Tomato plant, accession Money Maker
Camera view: horizontal (90 deg, fisheye); turntable rotation: 30 degrees
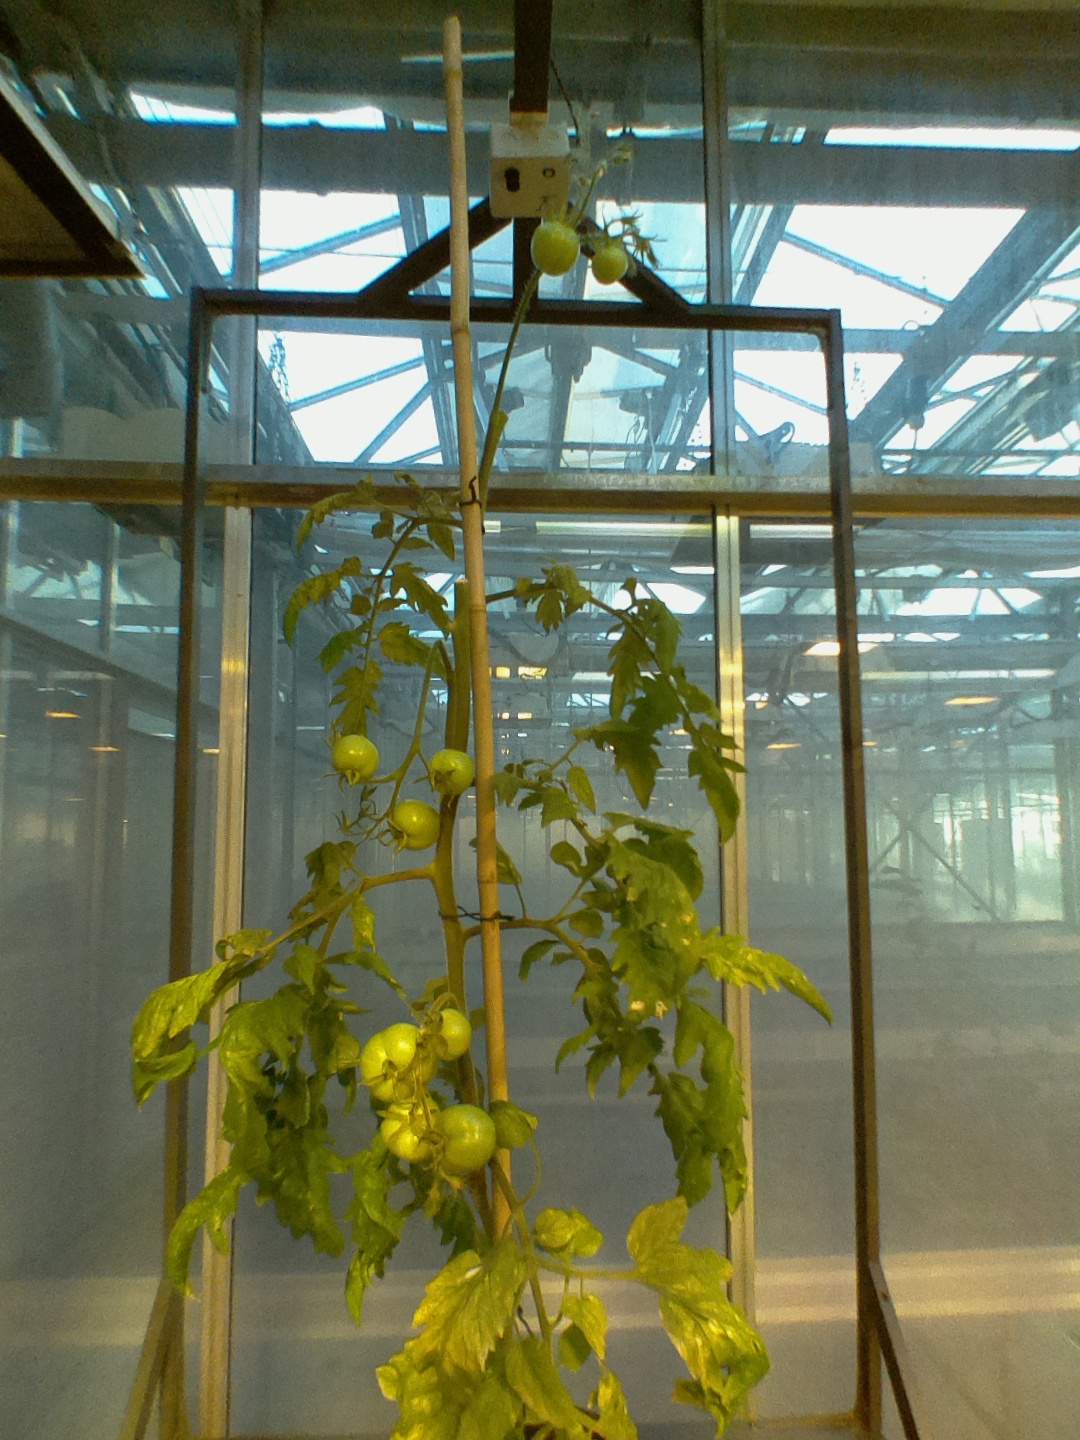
BBCH growth stage 79: 90% -100% of final fruit size